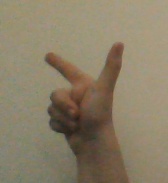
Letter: yaa